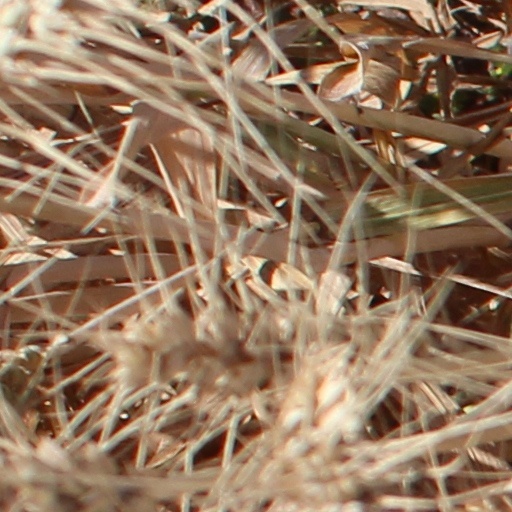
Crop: wheat